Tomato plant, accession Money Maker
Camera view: tilt-top (135 deg); turntable rotation: 300 degrees
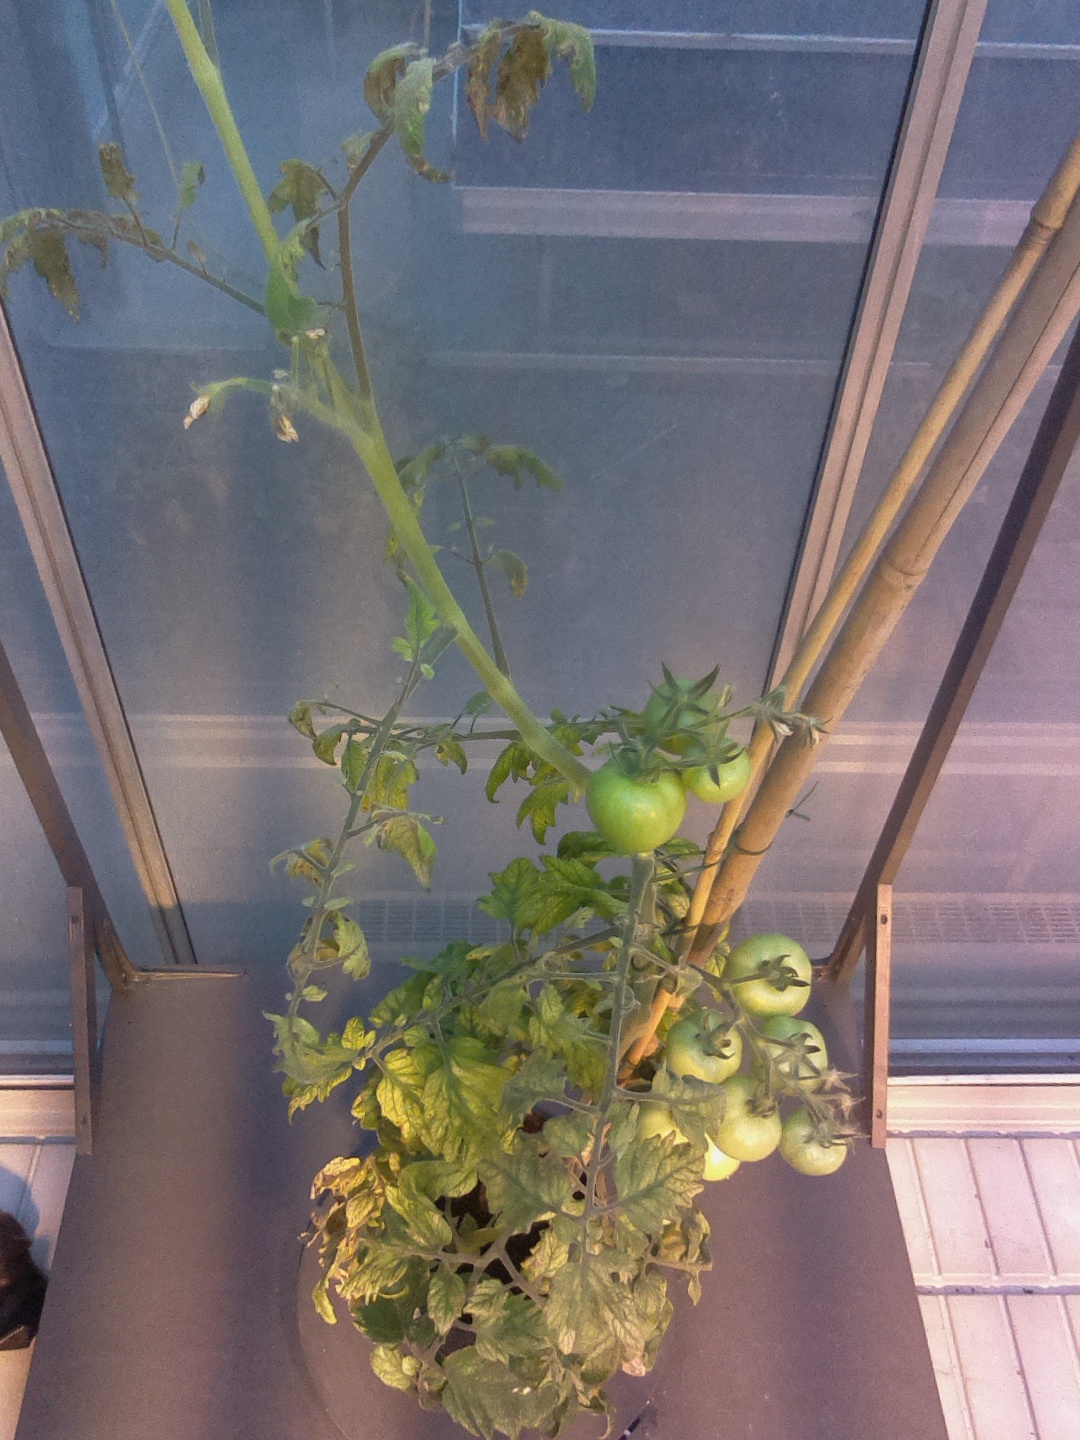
BBCH growth stage 78: 80% -90% of final fruit size